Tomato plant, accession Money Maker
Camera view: horizontal (90 deg, fisheye); turntable rotation: 330 degrees
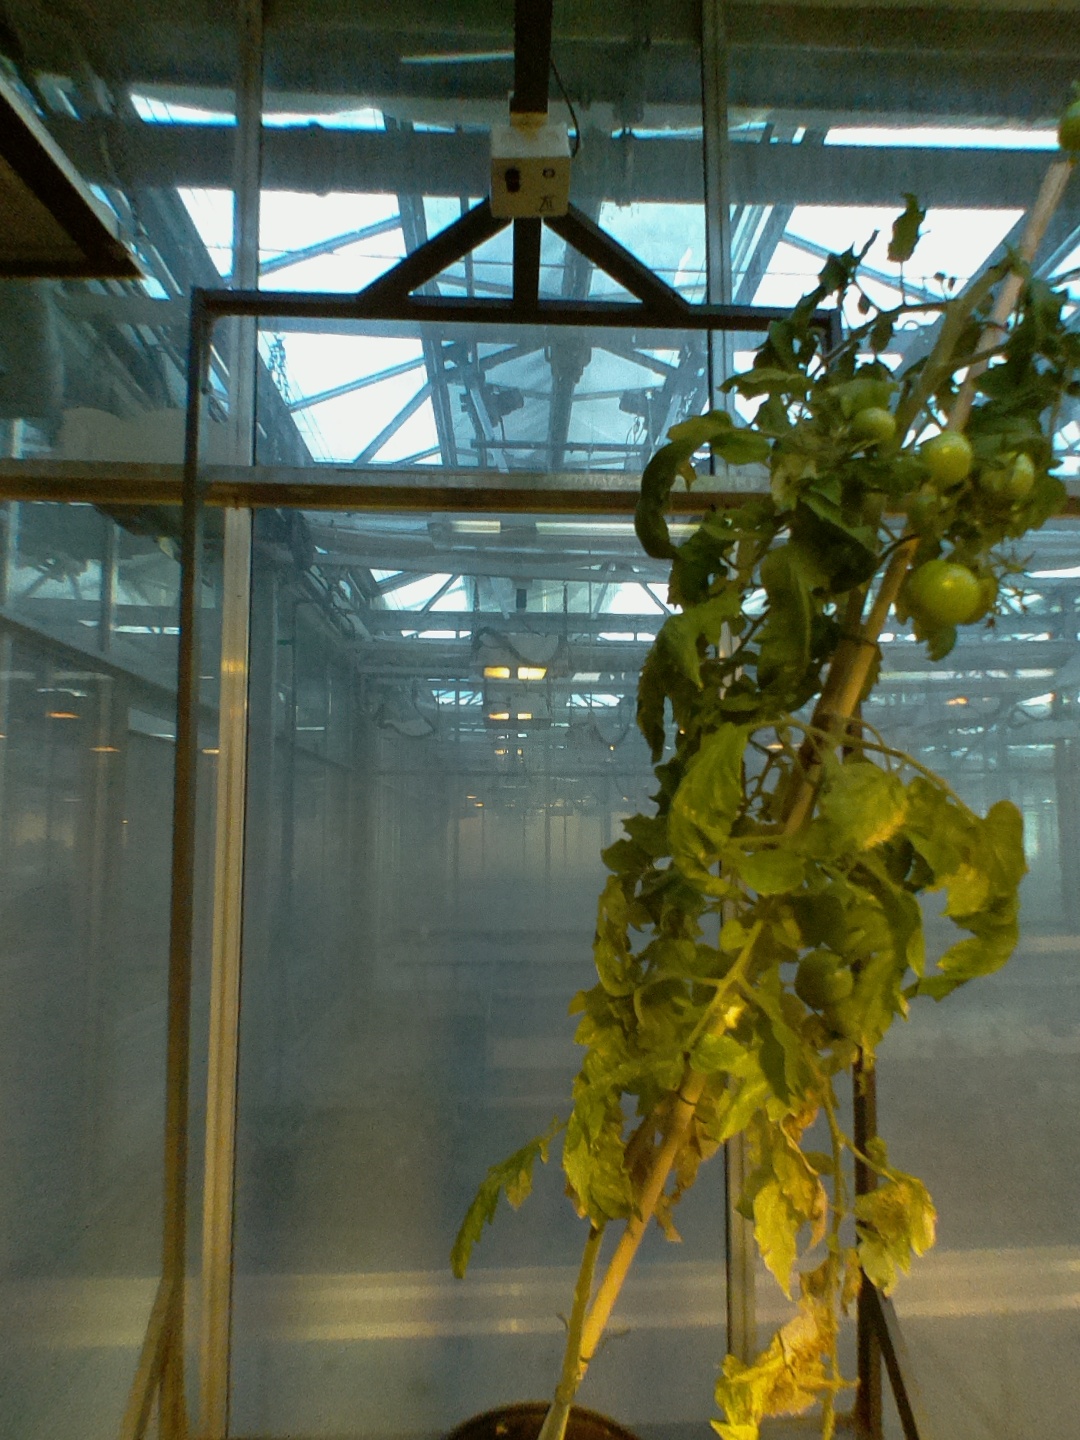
BBCH growth stage 79: 90% -100% of final fruit size